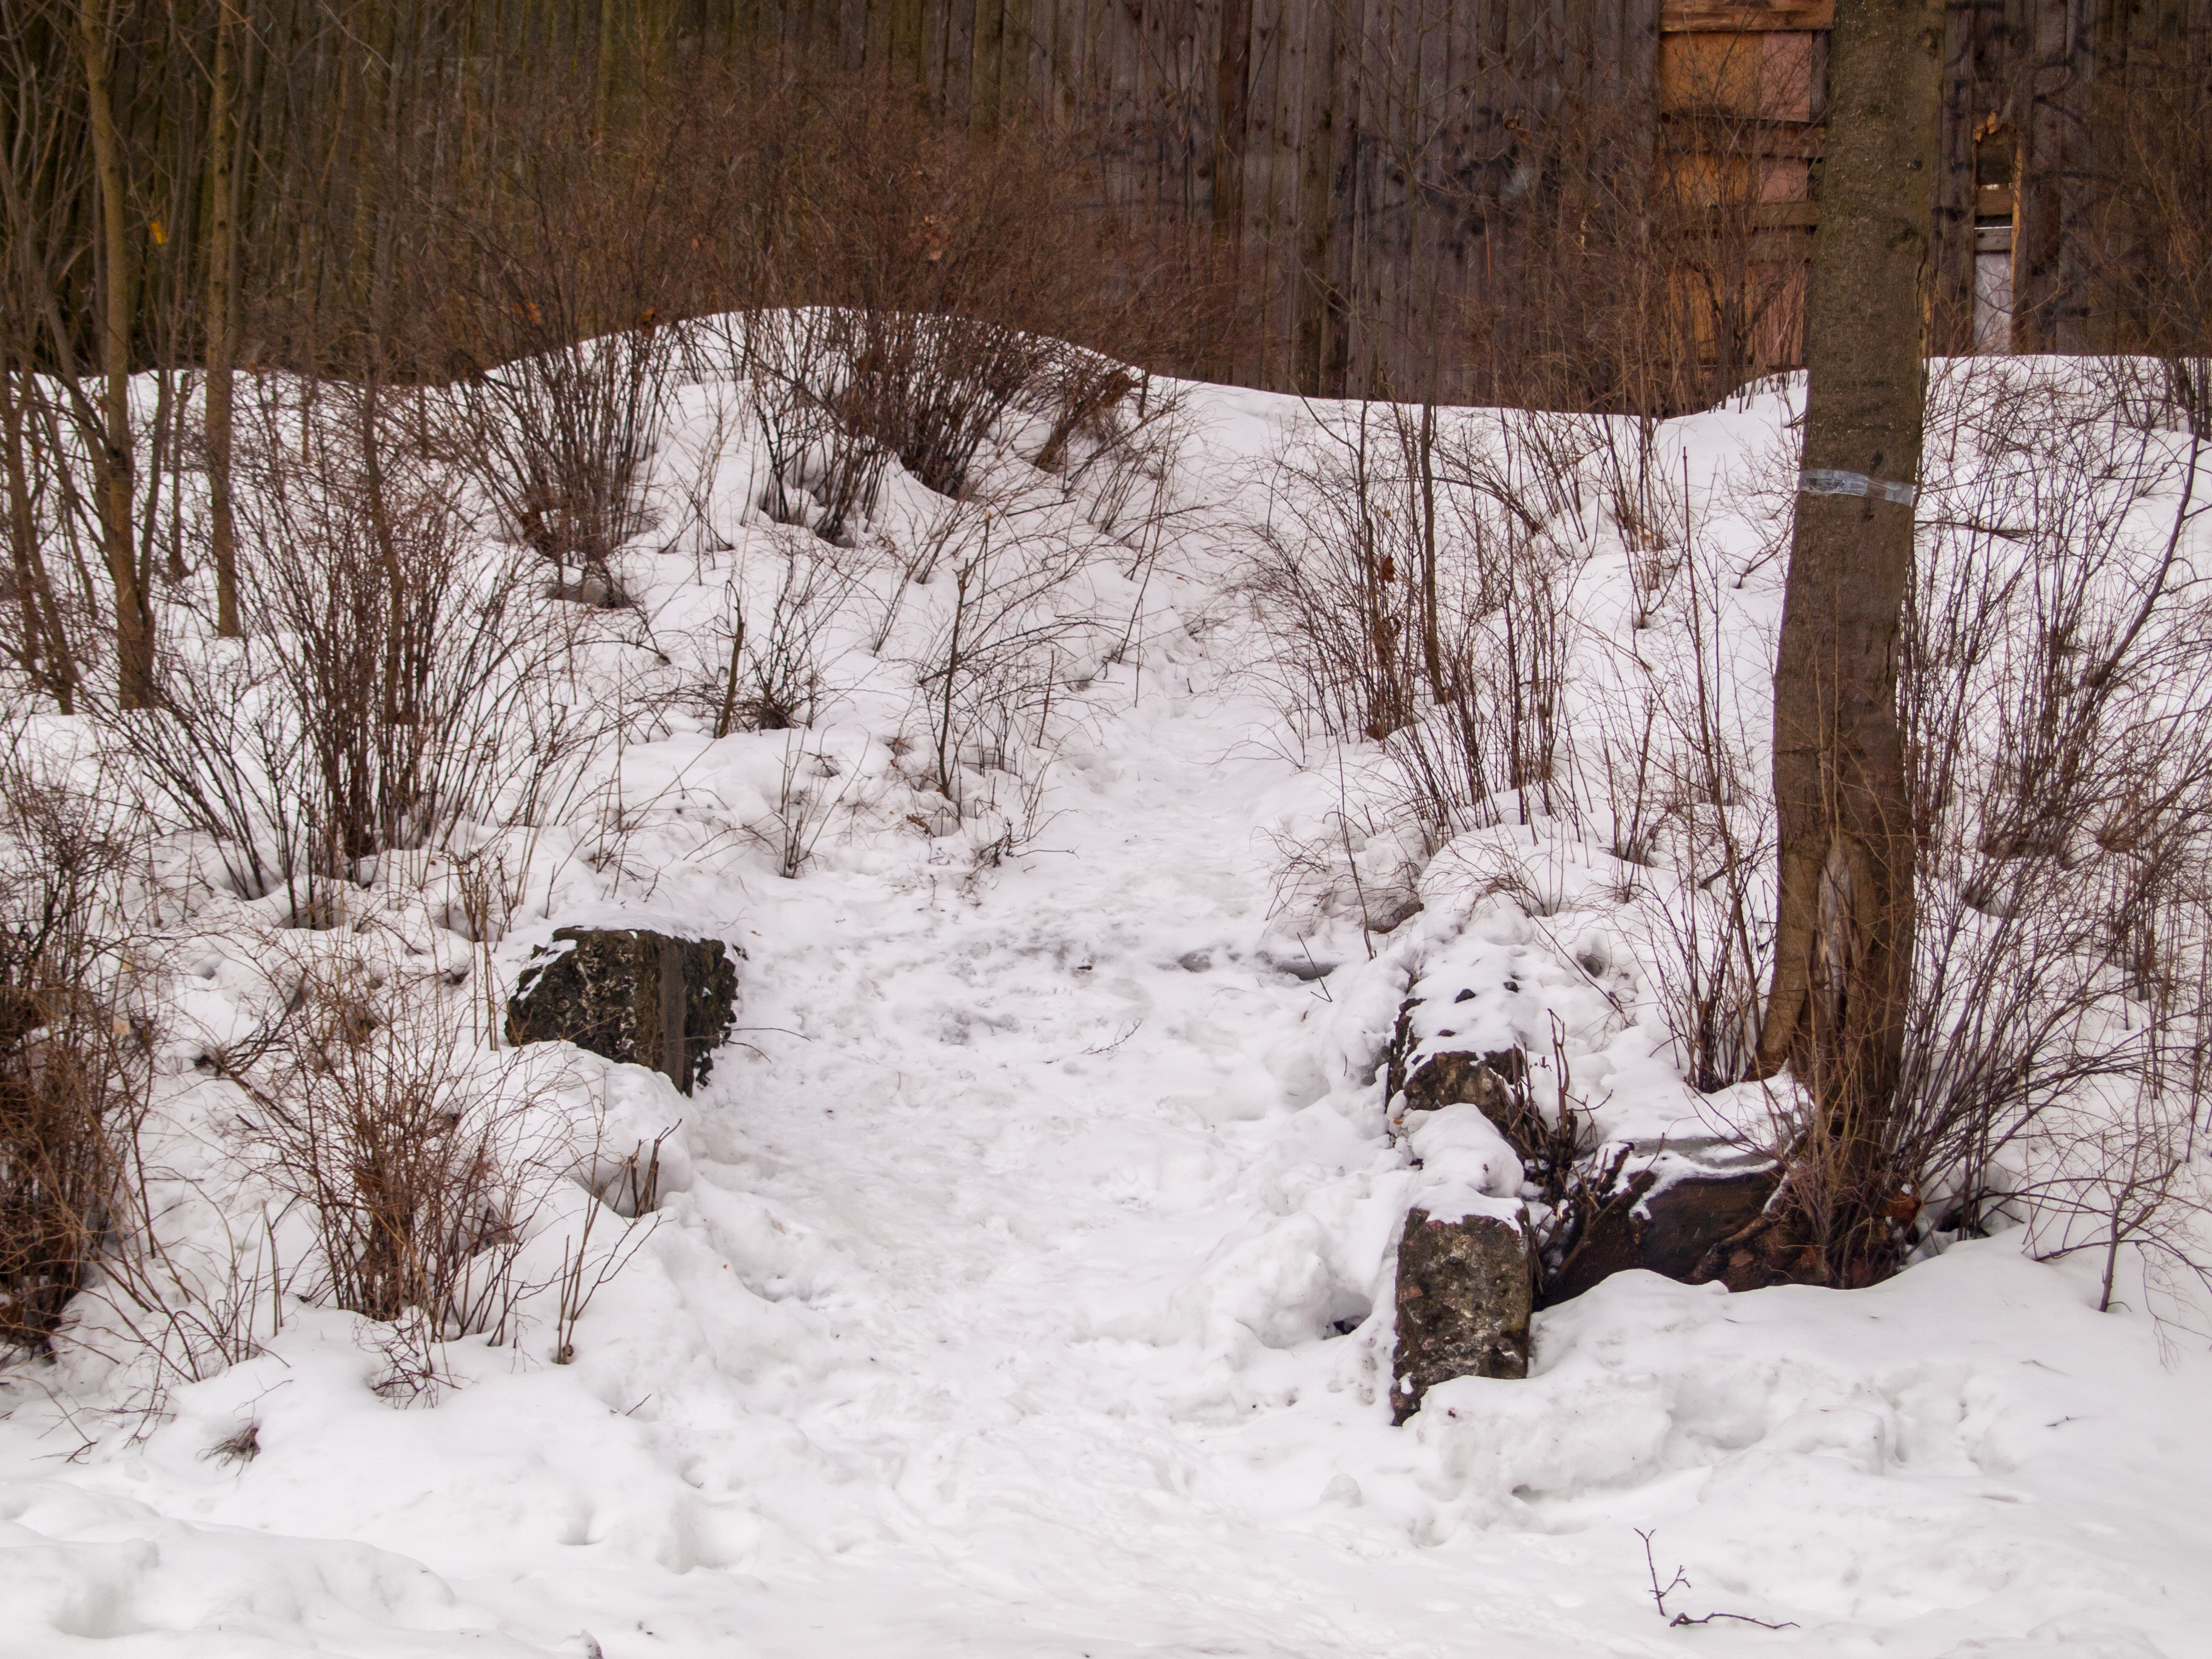
images, snow, plant, wood, twig, grass, freezing, natural landscape, tree, landscape, rural area, Tints and shades, trunk, forest, wildlife, precipitation, winter, frost, monochrome photography, event, monochrome, rock, woodland, recreation, sporting group, slope, winter storm, canidae